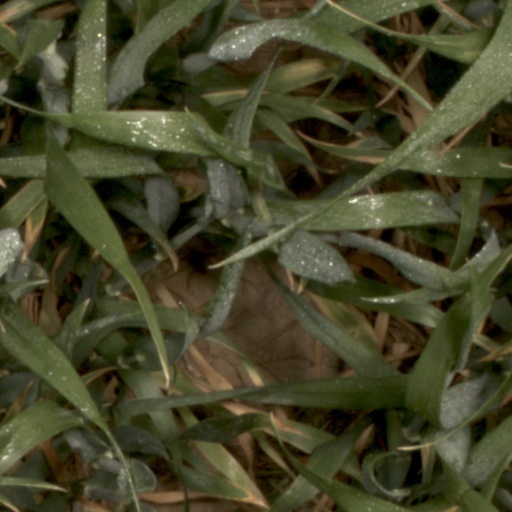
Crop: wheat